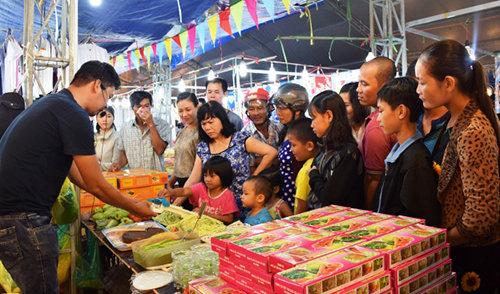
có nhiều mặt hàng đang được trưng bày ở quầy hàng trong gian trại